David Ortiz

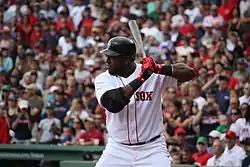
Ortiz batting in 2009

Ortiz struggled early in the 2009 season, hitting only .206 with no home runs and 30 strikeouts in his first 34 games. He did not hit his first home run of the season until May 20 off Brett Cecil of the Toronto Blue Jays, ending a career-high 150 homerless at-bat streak.